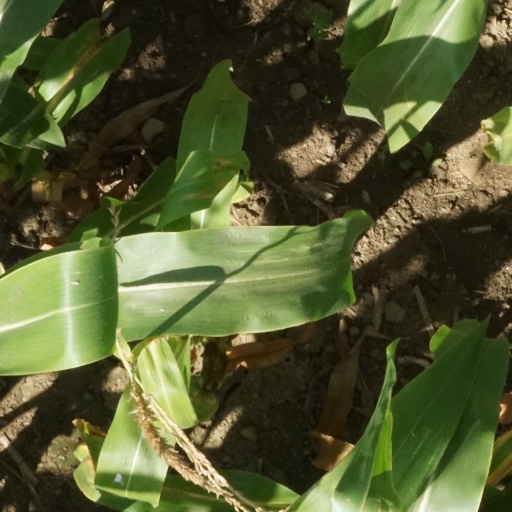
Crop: maize; corn